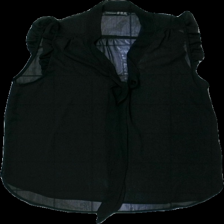
View: front
Type: Blouse
Category: Ladies
Brand: Atmosphere
Colors: Black
Material: 100% polyester
Pattern: Transparent
Cut: V-collar
Size: 44
Season: All
Damage: nopprigt
Damage location: top center
Price range: <50
Recommended usage: Reuse
Description: genomskinlig blus med knytning och volang ärmar